Disney's BoardWalk Resort

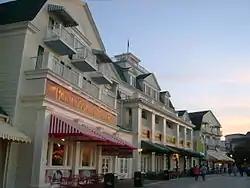
The eponymous boardwalk as seen in January 2007.

Disney's BoardWalk Inn is a hotel and entertainment complex at the Walt Disney World resort in Bay Lake, Florida, near Orlando. First opened in 1996, the BoardWalk Resort is located in the Epcot Resort Area, alongside Crescent Lake, between Epcot and Disney's Hollywood Studios. The resort is owned and operated by Disney Experiences. The Inn and the villas share a common lobby with the rest of the resort. The Inn, Atlantic Dance Hall, and other features of the boardwalk were designed by Robert A.M. Stern Architects.